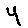
Label: 4